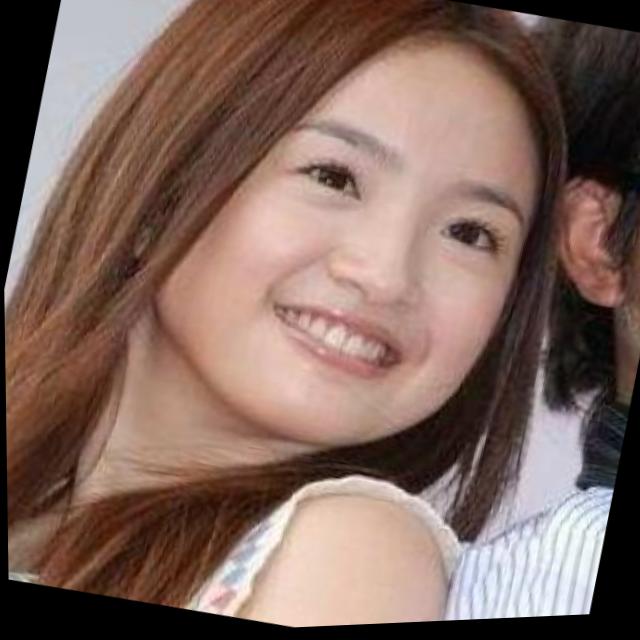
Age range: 21-44